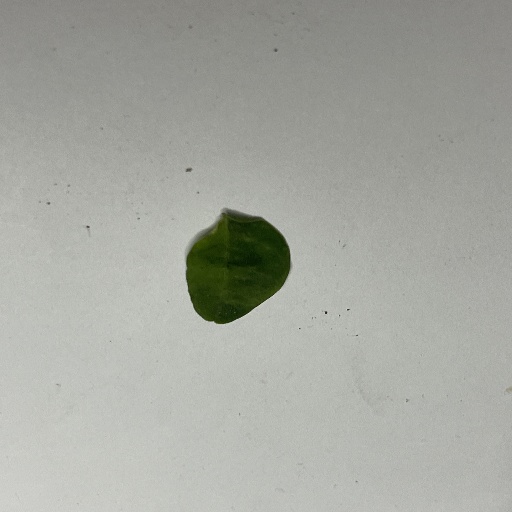
Species: Sojina
Leaf condition: Bacterial Spot